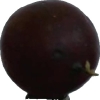
Label: gooseberry